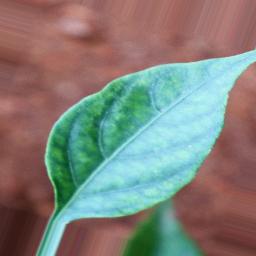
Label: healthy